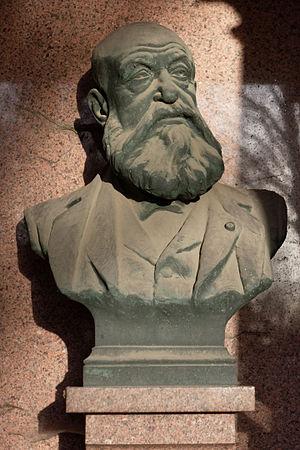
Fabbio Stecchi, né à Mercatello d'Urbino le 12 mai 1855 et mort le 7 janvier 1928 à Nice, est un sculpteur français d'origine italienne.